Holy Cow (novel)

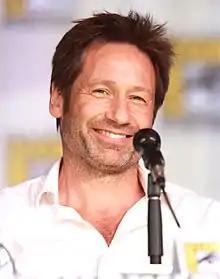
Some critics praised the unconventional tone and themes of David Duchovny's novel, while others were unsure what its target audience was

Matt Haig of "The Guardian" praised Duchovny for writing an unconventional novel compared to efforts by fellow actors James Franco and Ethan Hawke, and wrote that the book makes people reconsider their relationship with animals. He was unsure of the target audience, observing that "90% of the jokes would be lost on anyone under 14".